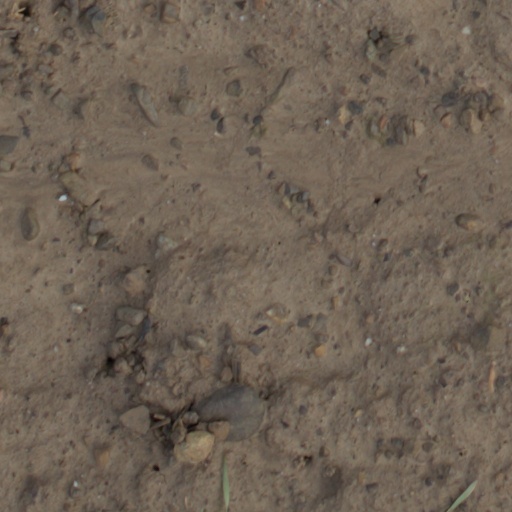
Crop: wheat